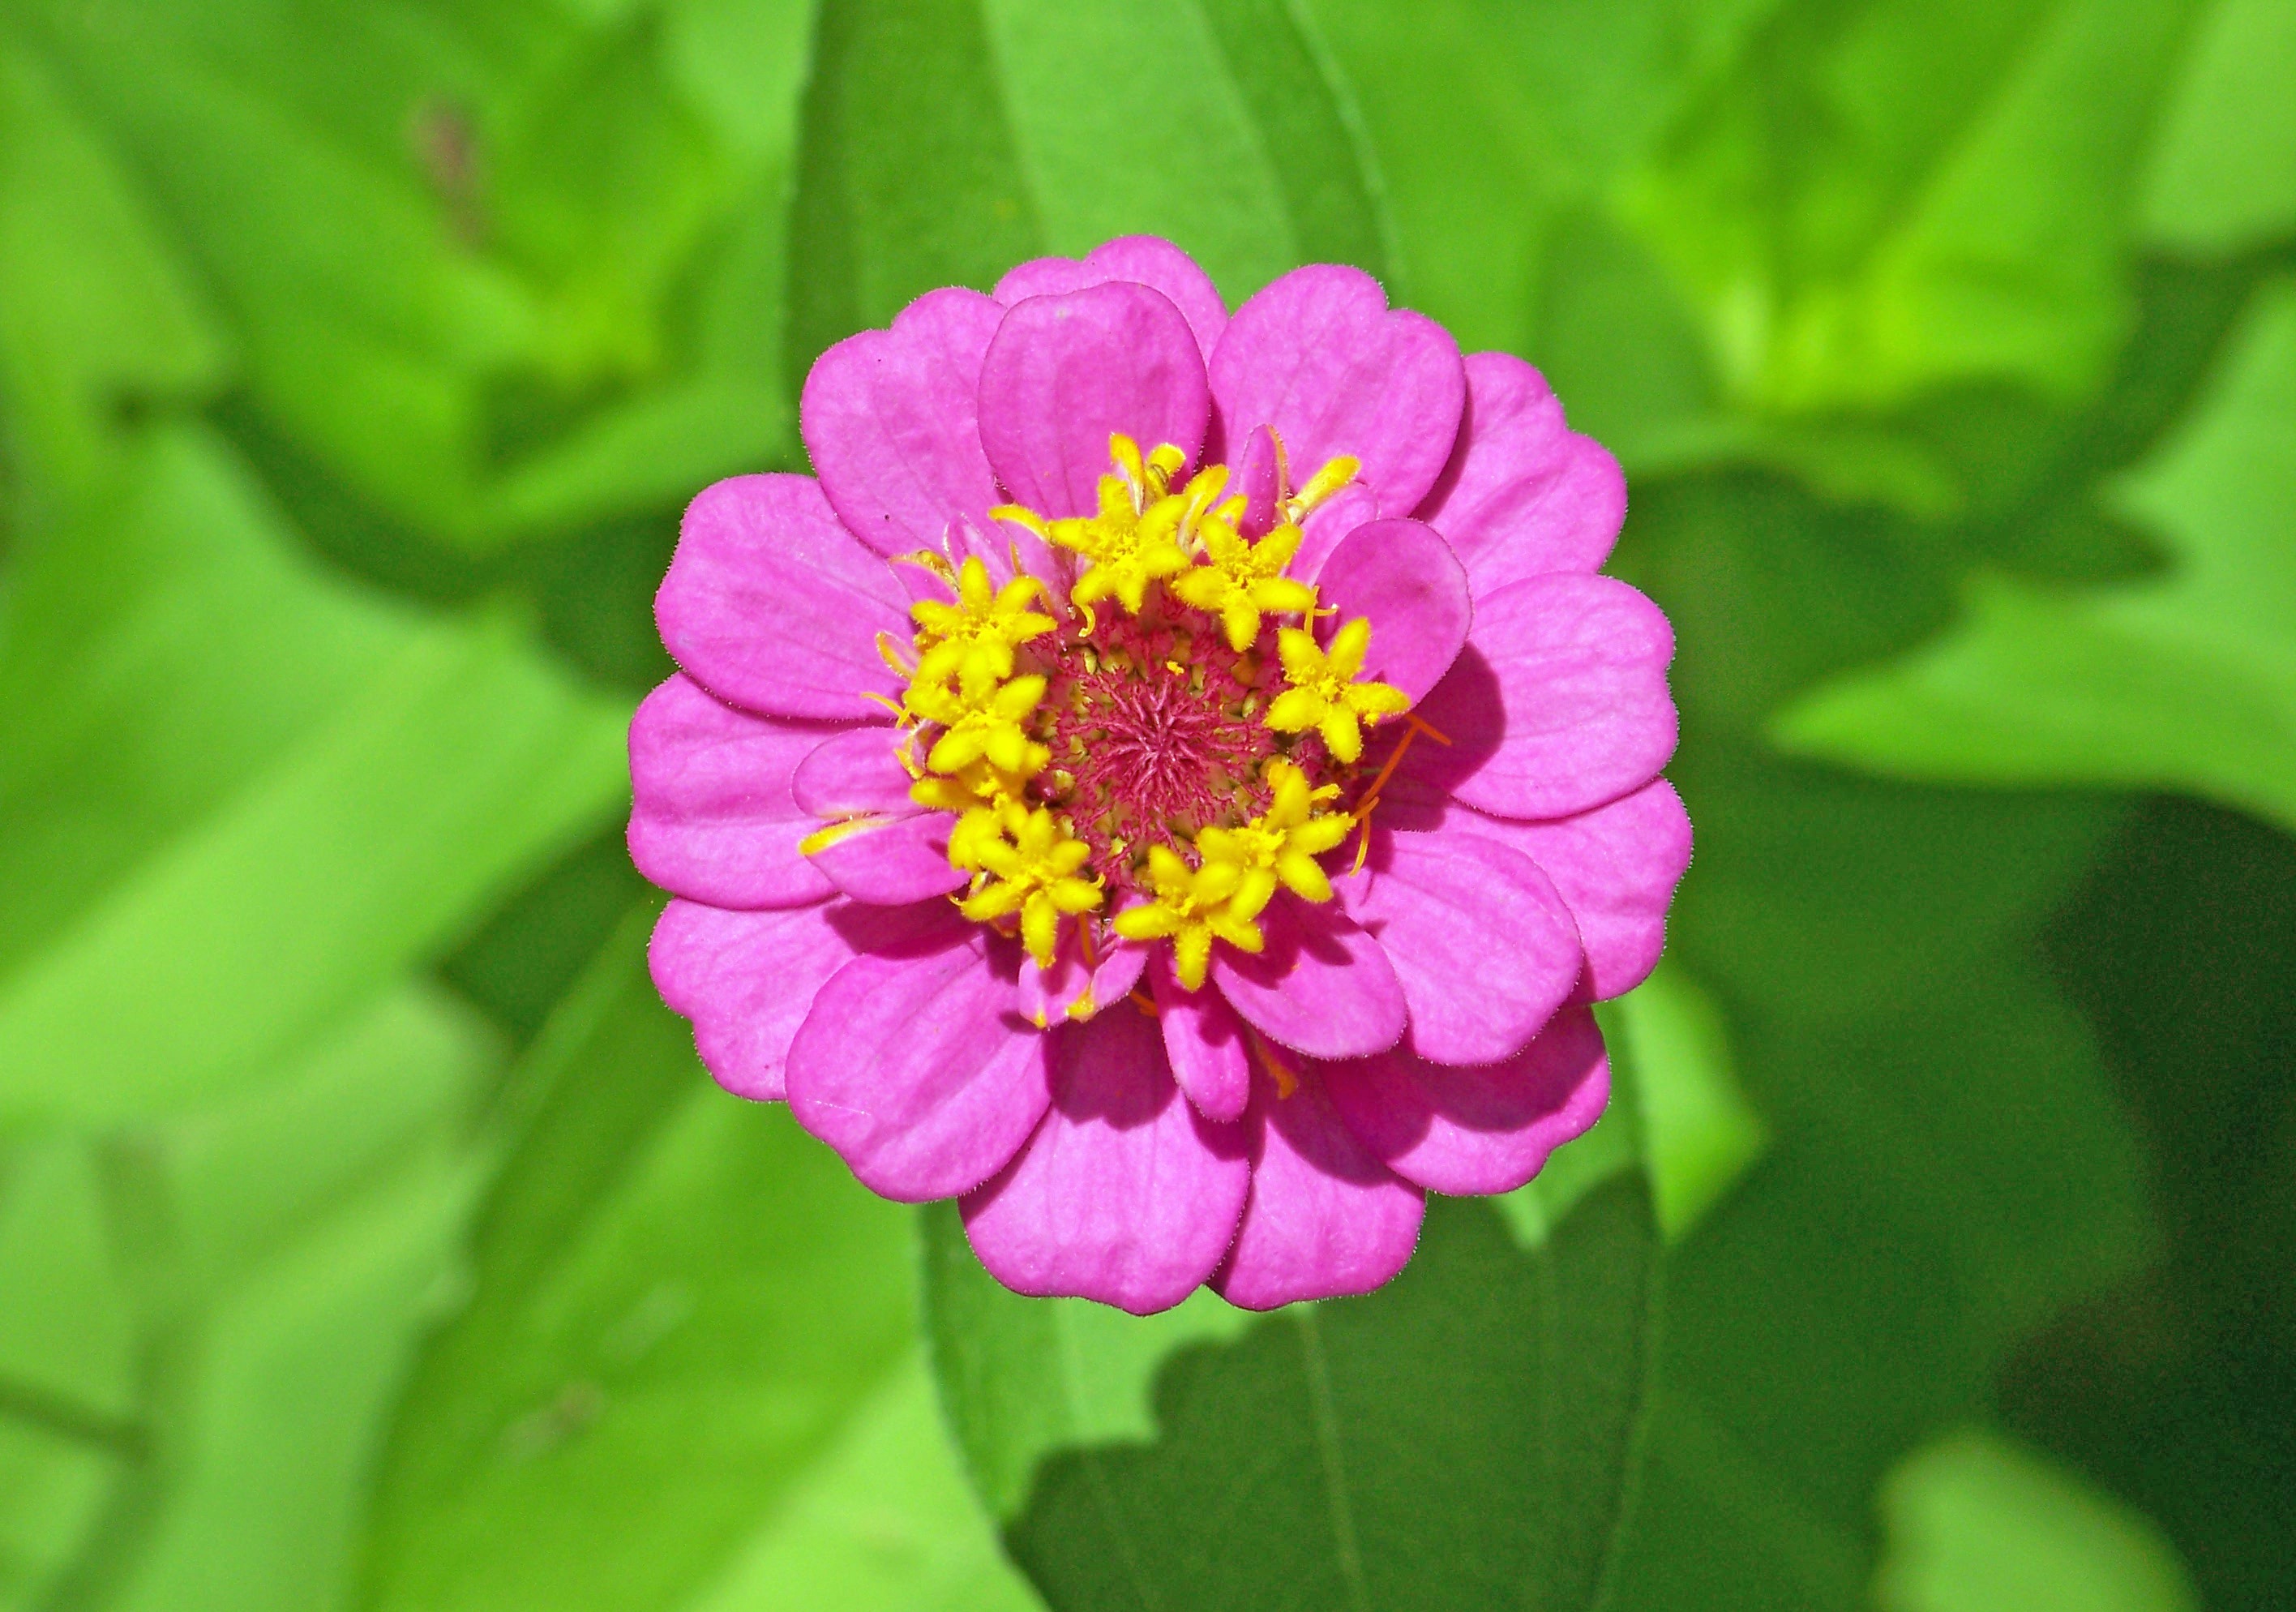
blossom, plant, flower, petal, floral, color, botany, blooming, yellow, pink, flora, wildflower, gardening, zinnia, macro photography, flowering plant, daisy family, annual plant, land plant, garden cosmos, asteracea